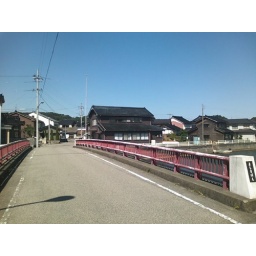
The warm water under red bridge bridge